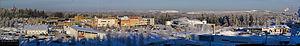
Siilinjärvi est une municipalité du centre-est de la Finlande, dans la région de Savonie du Nord.